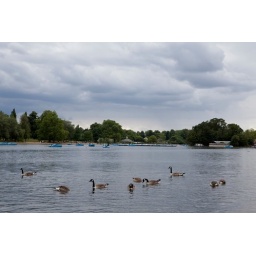
Birds swimming on the lake at Kensington Gardens in London.